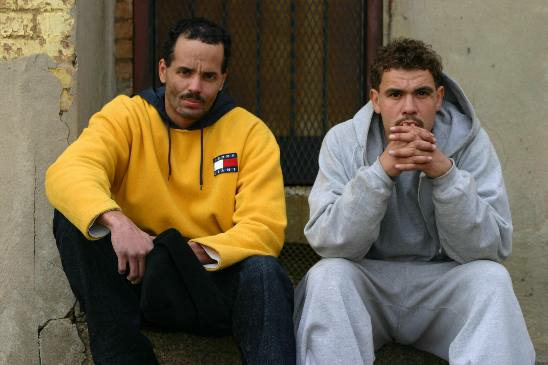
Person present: Yes